Oxford Rewley Road railway station

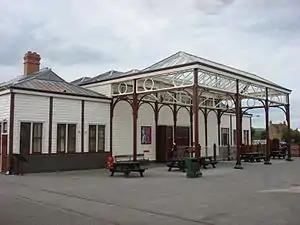
Relocated Rewley Road station building

Oxford Rewley Road railway station was a railway station serving the city of Oxford, England, located immediately to the north of what is now Frideswide Square on the site of the Saïd Business School, to the west of Rewley Road. It had features of significance in construction history, and was the terminus of the Buckinghamshire Railway, which was worked, and later absorbed, by the London and North Western Railway (L&NWR). In 1923, it became part of the London, Midland and Scottish Railway (LMS) "Varsity Line" service from Cambridge via Bletchley.